European Sportsperson of the Year

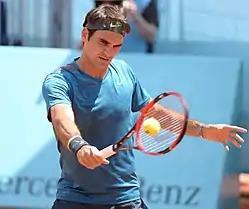
Roger Federer is the most successful athlete with five wins overall

List of past winners from 1958 to 2010: Zdzisław Krzyszkowiak (Poland, 1958), Vasili Kuznetsov (USSR, 1959), Yury Vlasov (USSR, 1960), Valeriy Brumel (USSR, 1961, 1962, 1963), Lidiya Skoblikova (USSR, 1964), Michel Jazy (France, 1965), Irena Kirszenstein (Poland, 1966), Jean-Claude Killy (France, 1967, 1968), Eddy Merckx (Belgium, 1969, 1970), Juha Väätäinen (Finland, 1971), Lasse Virén (Finland, 1972), Kornelia Ender (East Germany, 1973), Irena Szewińska (Poland, 1974), Kornelia Ender (East Germany, 1975), Nadia Comăneci (Romania, 1976), Rosemarie Ackermann (East Germany, 1977), Vladimir Yashchenko (USSR, 1978), Sebastian Coe (Great Britain, 1979), Vladimir Salnikov (USSR, 1980), Sebastian Coe (Great Britain, 1981), Daley Thompson (Great Britain, 1982), Jarmila Kratochvílová (Czechoslovakia, 1983), Michael Gross (West Germany, 1984), Sergey Bubka (USSR, 1985), Heike Drechsler (East Germany, 1986), Stephen Roche (Ireland, 1987), Steffi Graf (West Germany, 1988, 1989), Stefan Edberg (Sweden, 1990), Katrin Krabbe (Germany, 1991), Nigel Mansell (Great Britain, 1992), Linford Christie (Great Britain 1993), Johann Olav Koss (Norway, 1994), Jonathan Edwards (Great Britain, 1995), Svetlana Masterkova (Russia, 1996), Martina Hingis (Switzerland, 1997), Mika Häkkinen (Finland, 1998), Gabriela Szabo (Romania, 1999), Inge de Bruijn (Netherlands, 2000), Michael Schumacher (Germany, 2001, 2002, 2003), Roger Federer (2004), Roger Federer and Yelena Isinbayeva (Switzerland and Russia 2005), Roger Federer (Switzerland, 2006, 2007), Rafael Nadal (Spain, 2008), Roger Federer (Switzerland, 2009), Rafael Nadal (Spain, 2010).